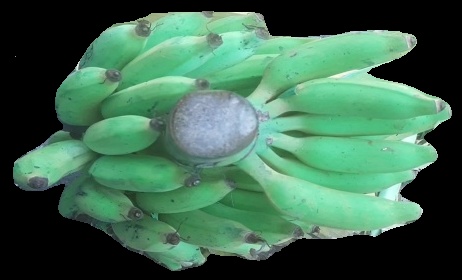
Variety: elakki-bale
Grade: grade2